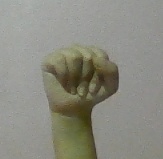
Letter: saad